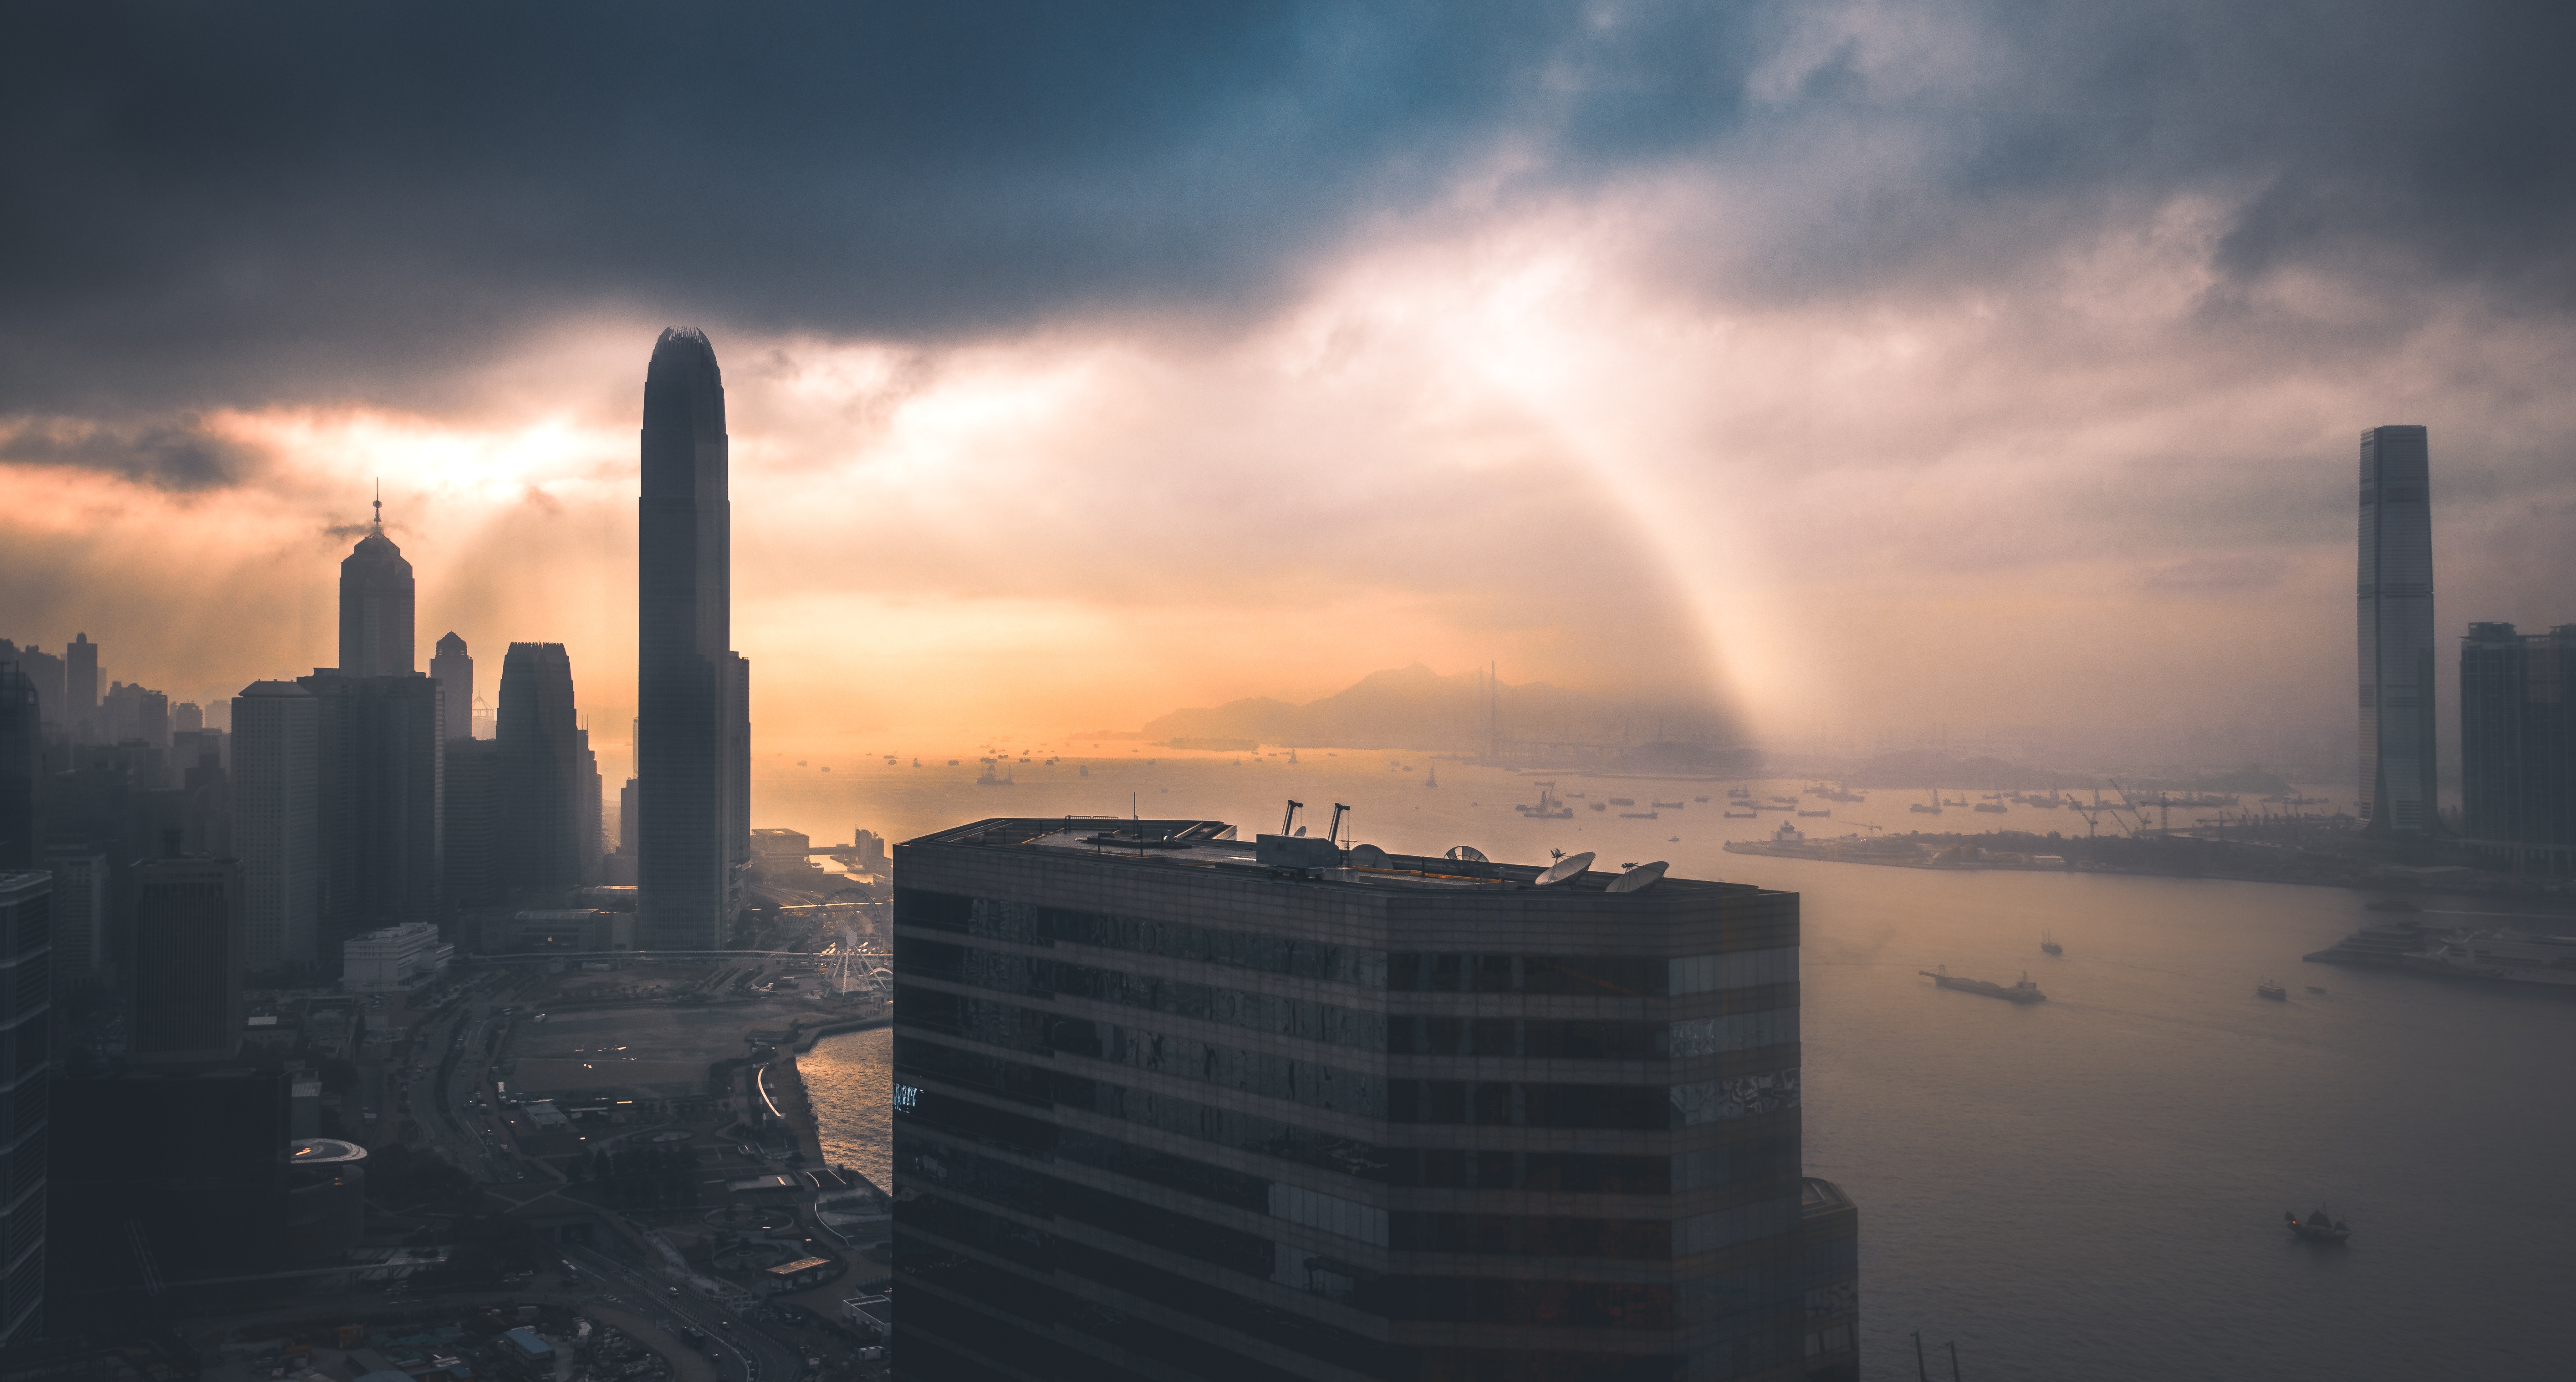
horizon, cloud, sky, sunrise, sunset, skyline, night, morning, building, dawn, city, atmosphere, skyscraper, cityscape, downtown, dusk, daytime, evening, tower, tower block, metropolis, phenomenon, meteorological phenomenon, urban area, metropolitan area